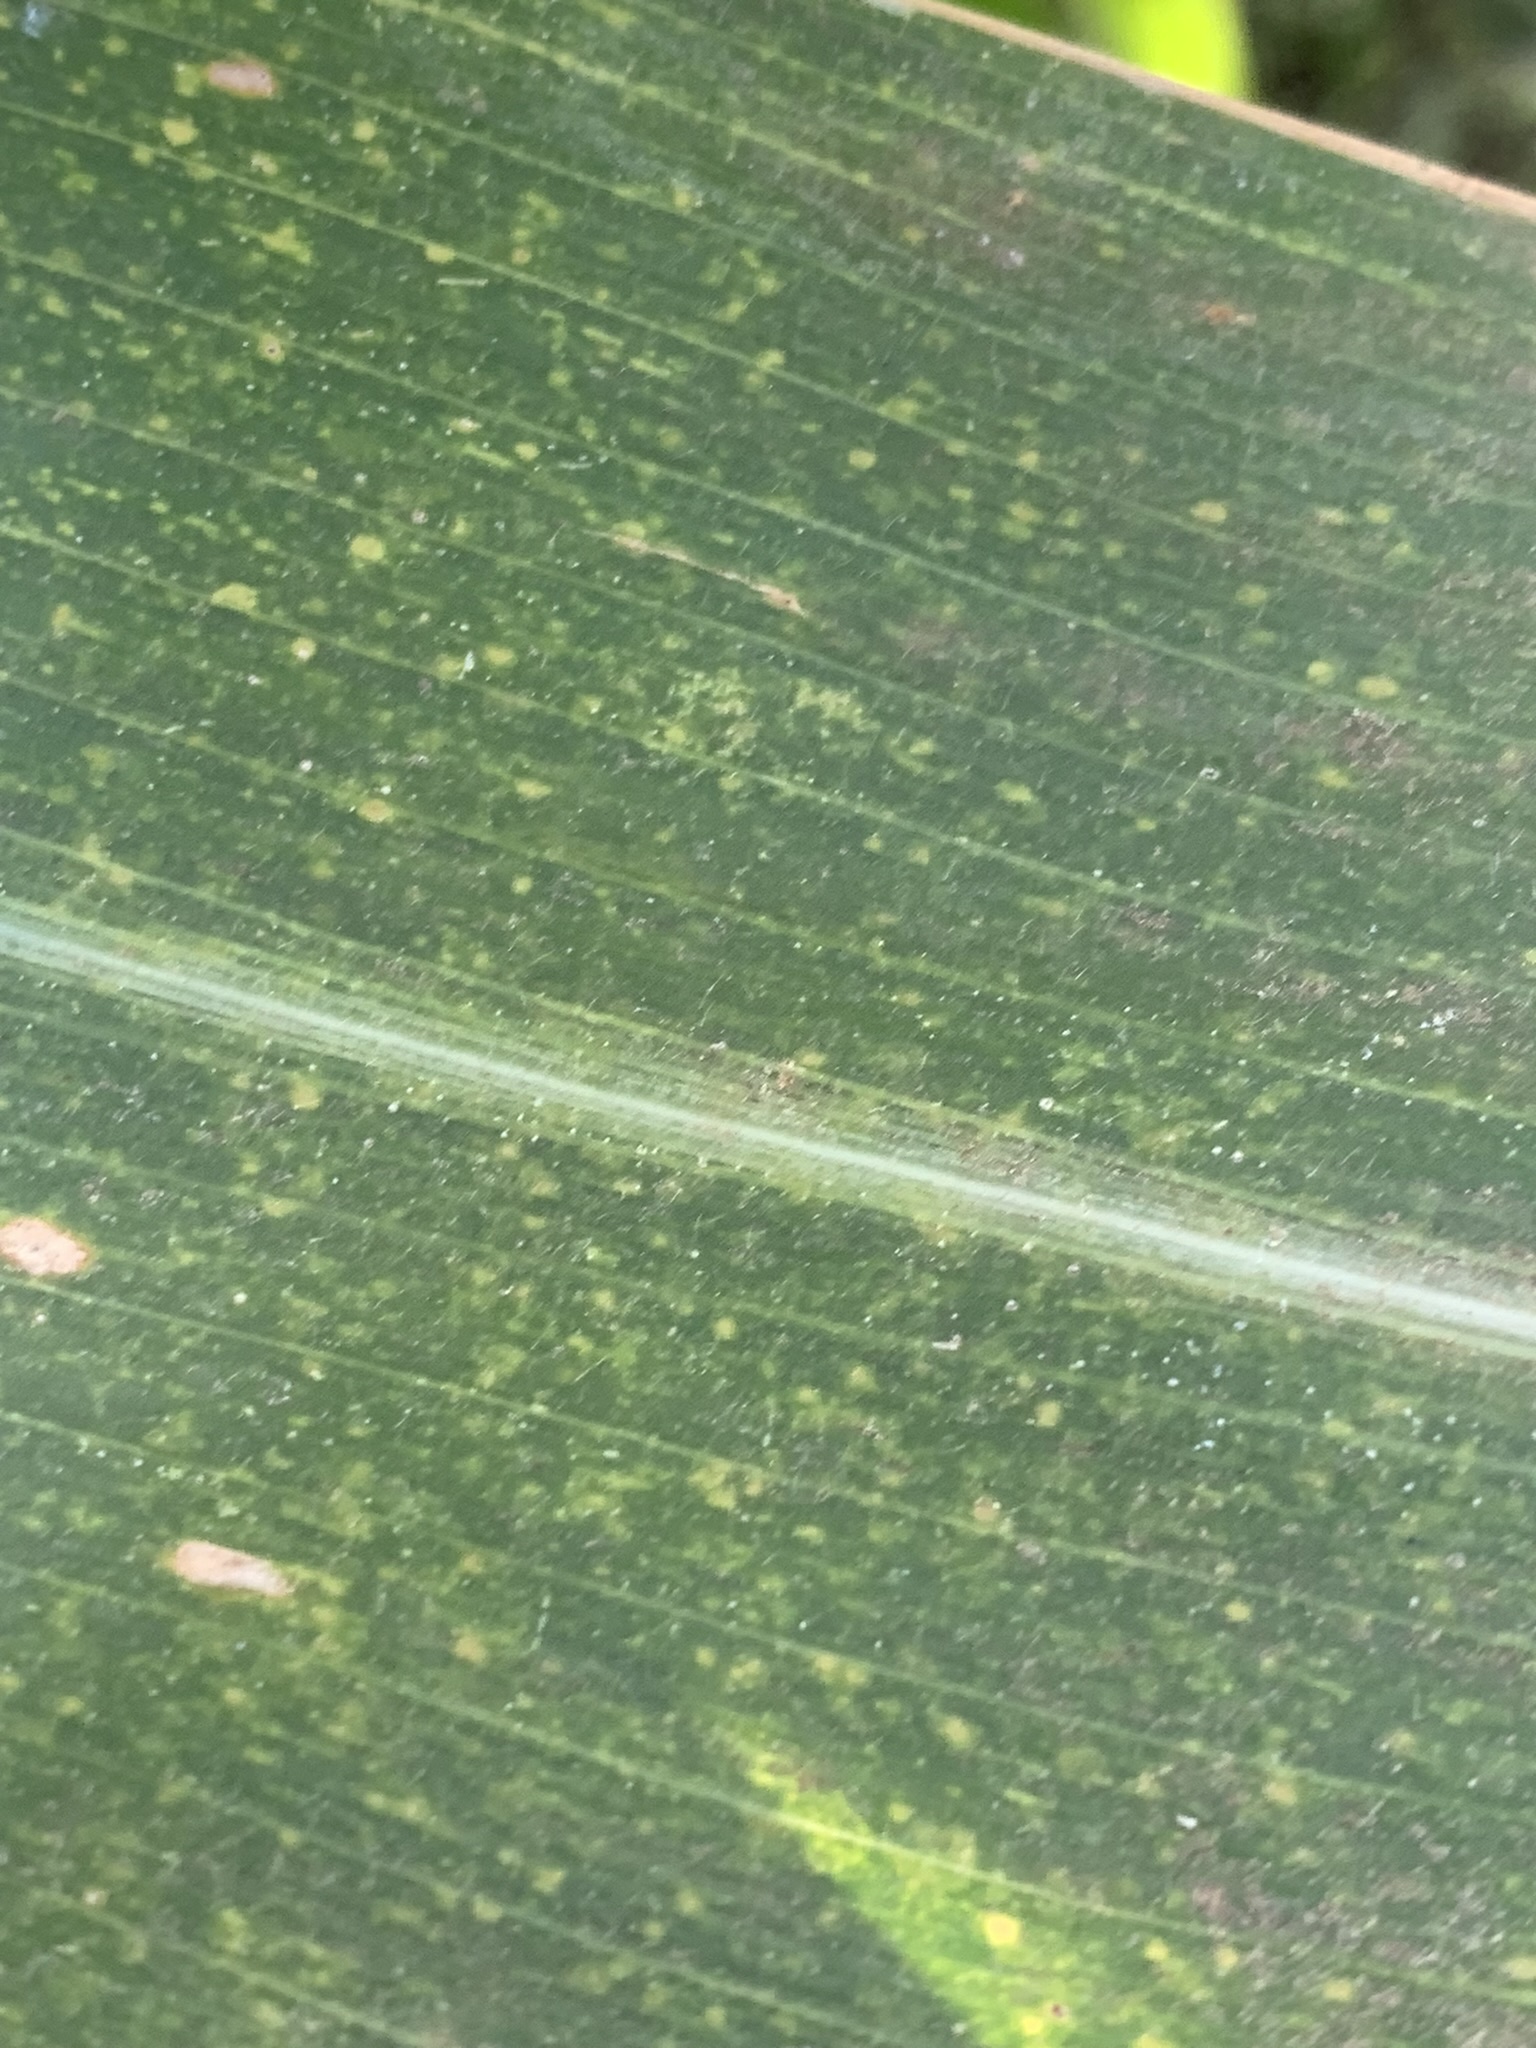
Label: MLN